Alberta rural addressing system

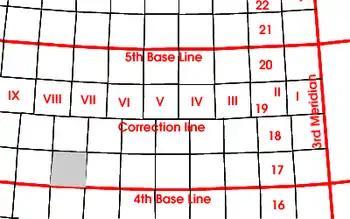
Townships in relation to meridians, baselines and correction lines

During the 1870s, the Dominion Land Survey had parceled much of western Canada into nearly square townships, which are approximately in both the north–south and east–west extents. Townships are designated by their "township number" and "range number", for example, "Township 52, Range 25".